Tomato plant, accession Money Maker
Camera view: tilt-top (135 deg); turntable rotation: 240 degrees
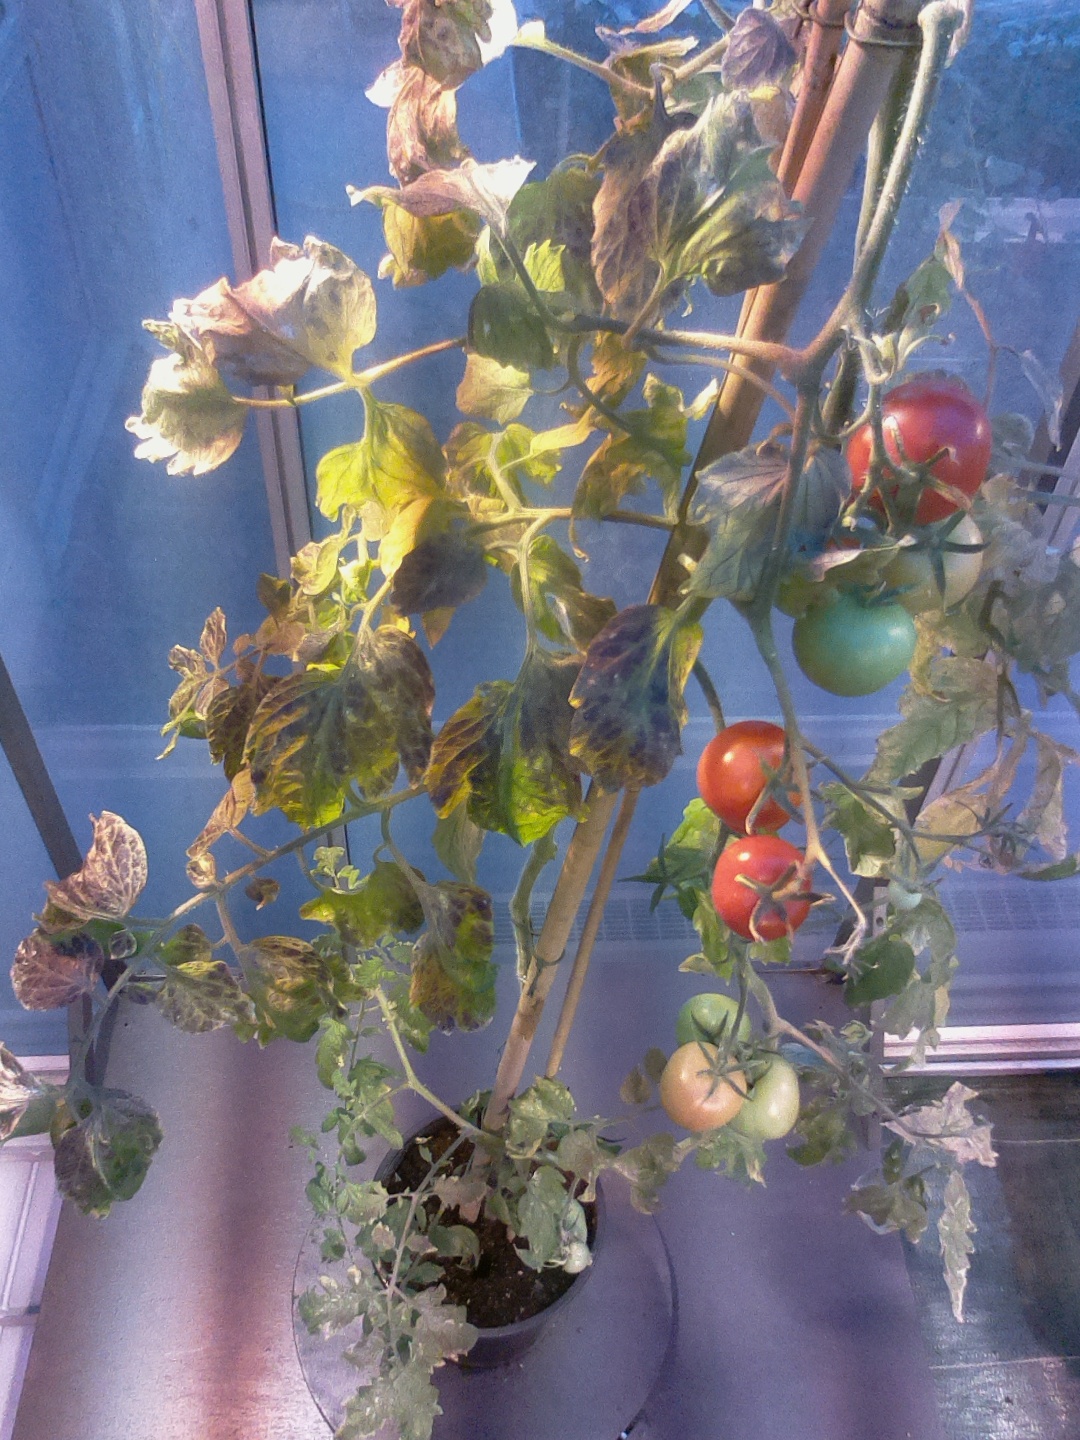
BBCH growth stage 87: 70%-80% of fruits show typical fully ripe color